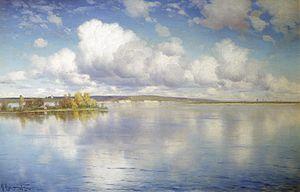
Constantin Iakovlevitch Kryjitski, né le 17 mai 1858 à Kiev et mort le 4 avril 1911 à Saint-Pétersbourg, est un peintre paysagiste russe d'origine polonaise.